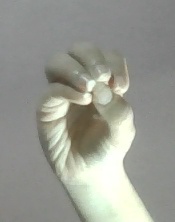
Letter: ha